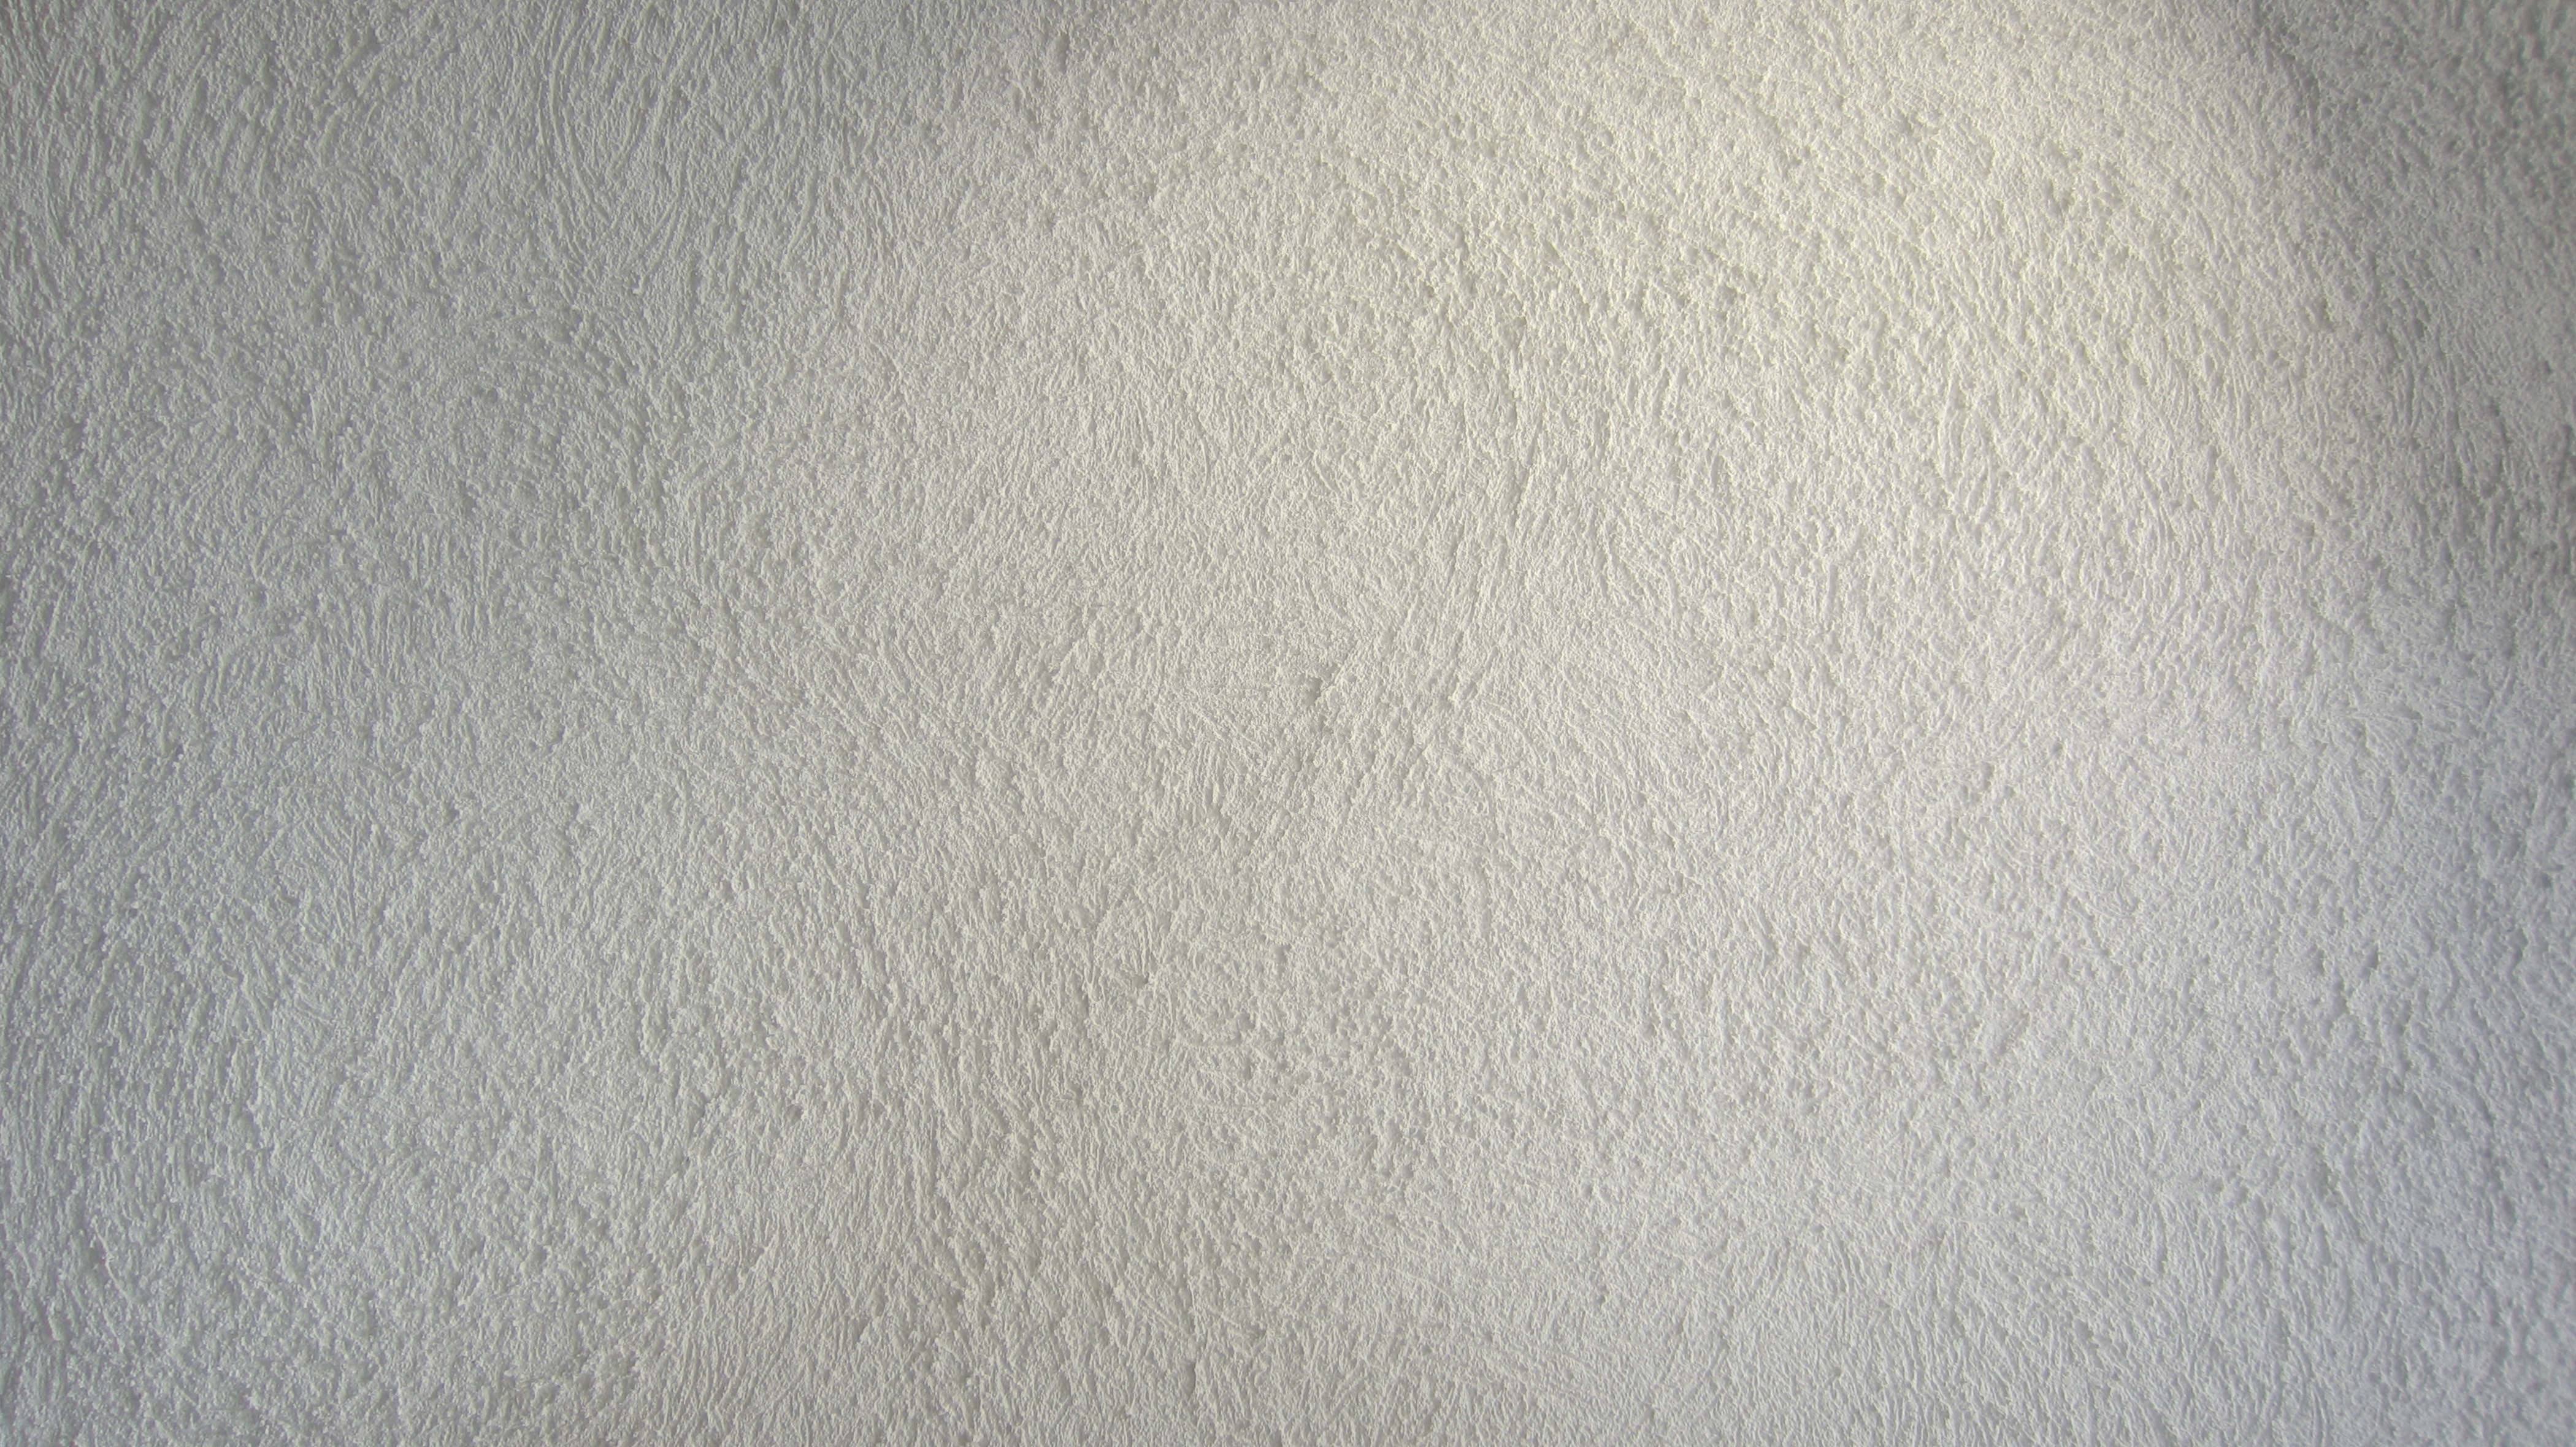
structure, wood, white, texture, floor, home, wall, ceiling, line, facade, tile, material, surface, weathered, grey, background, design, walls, graphic, area, plaster, hauswand, material collection, old paint, flooring, roughcast, laminate flooring